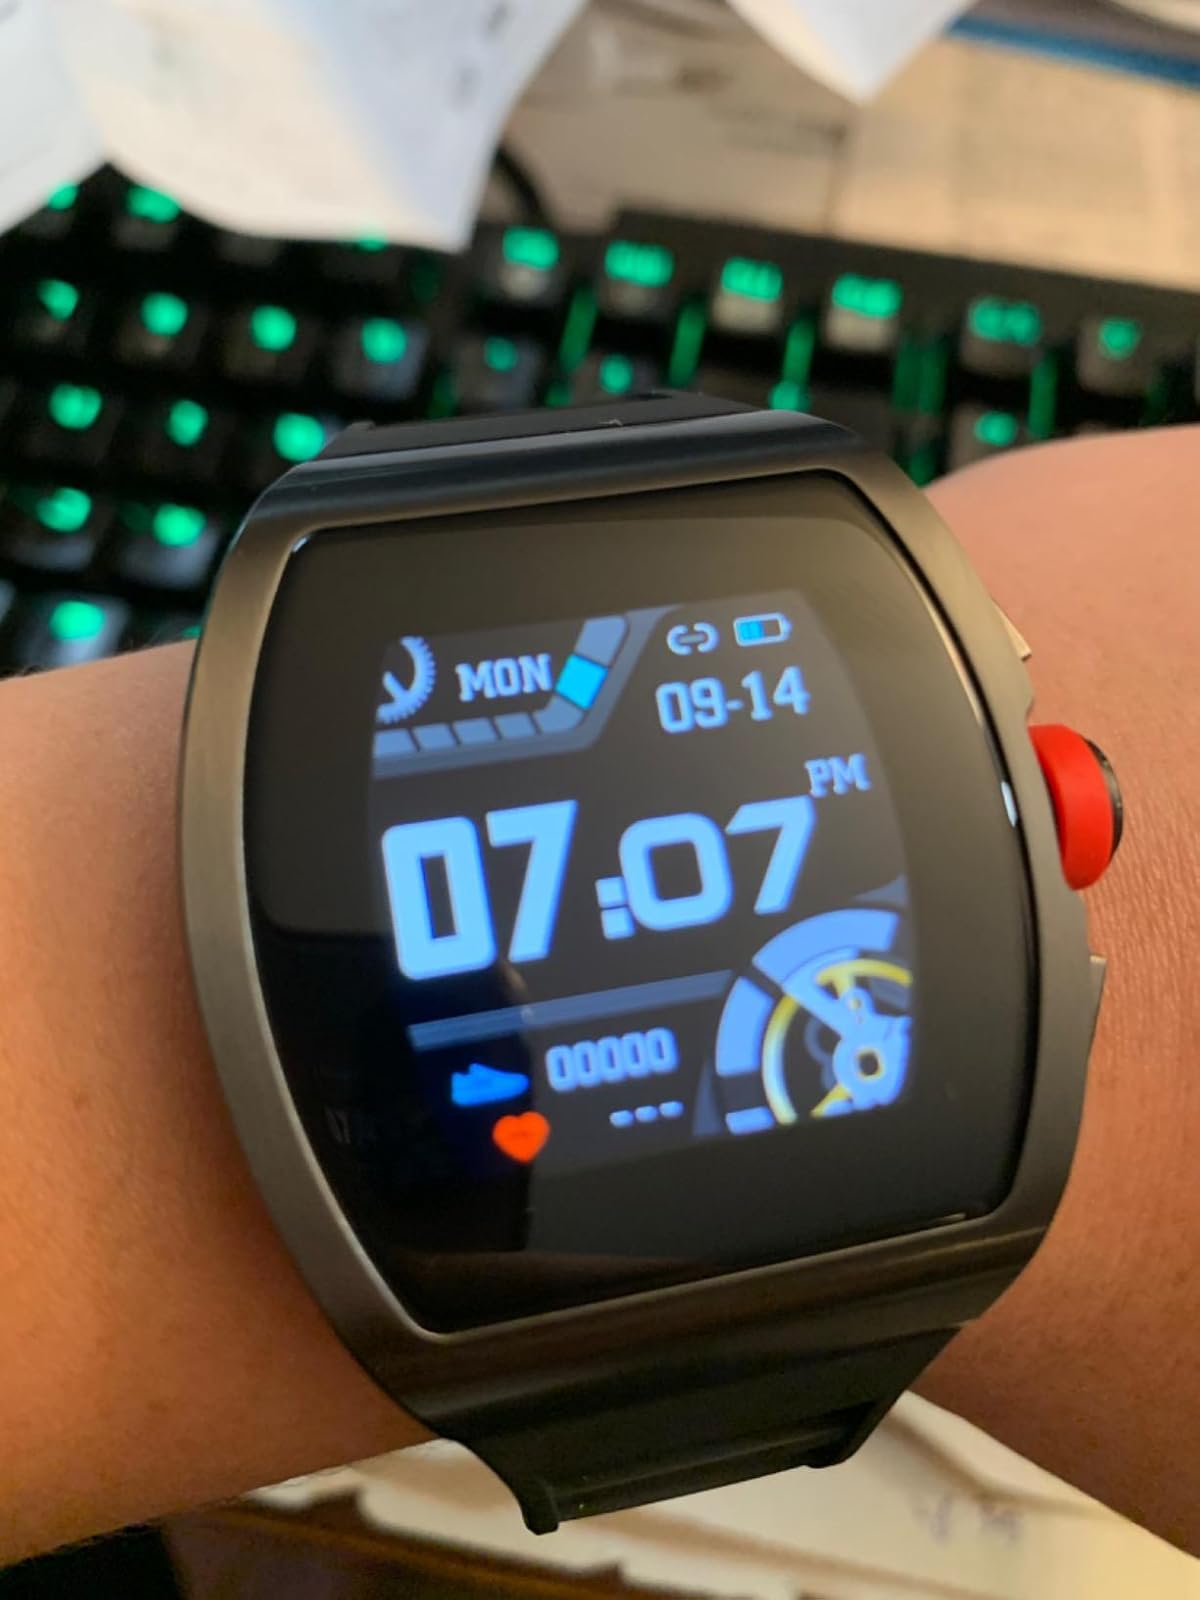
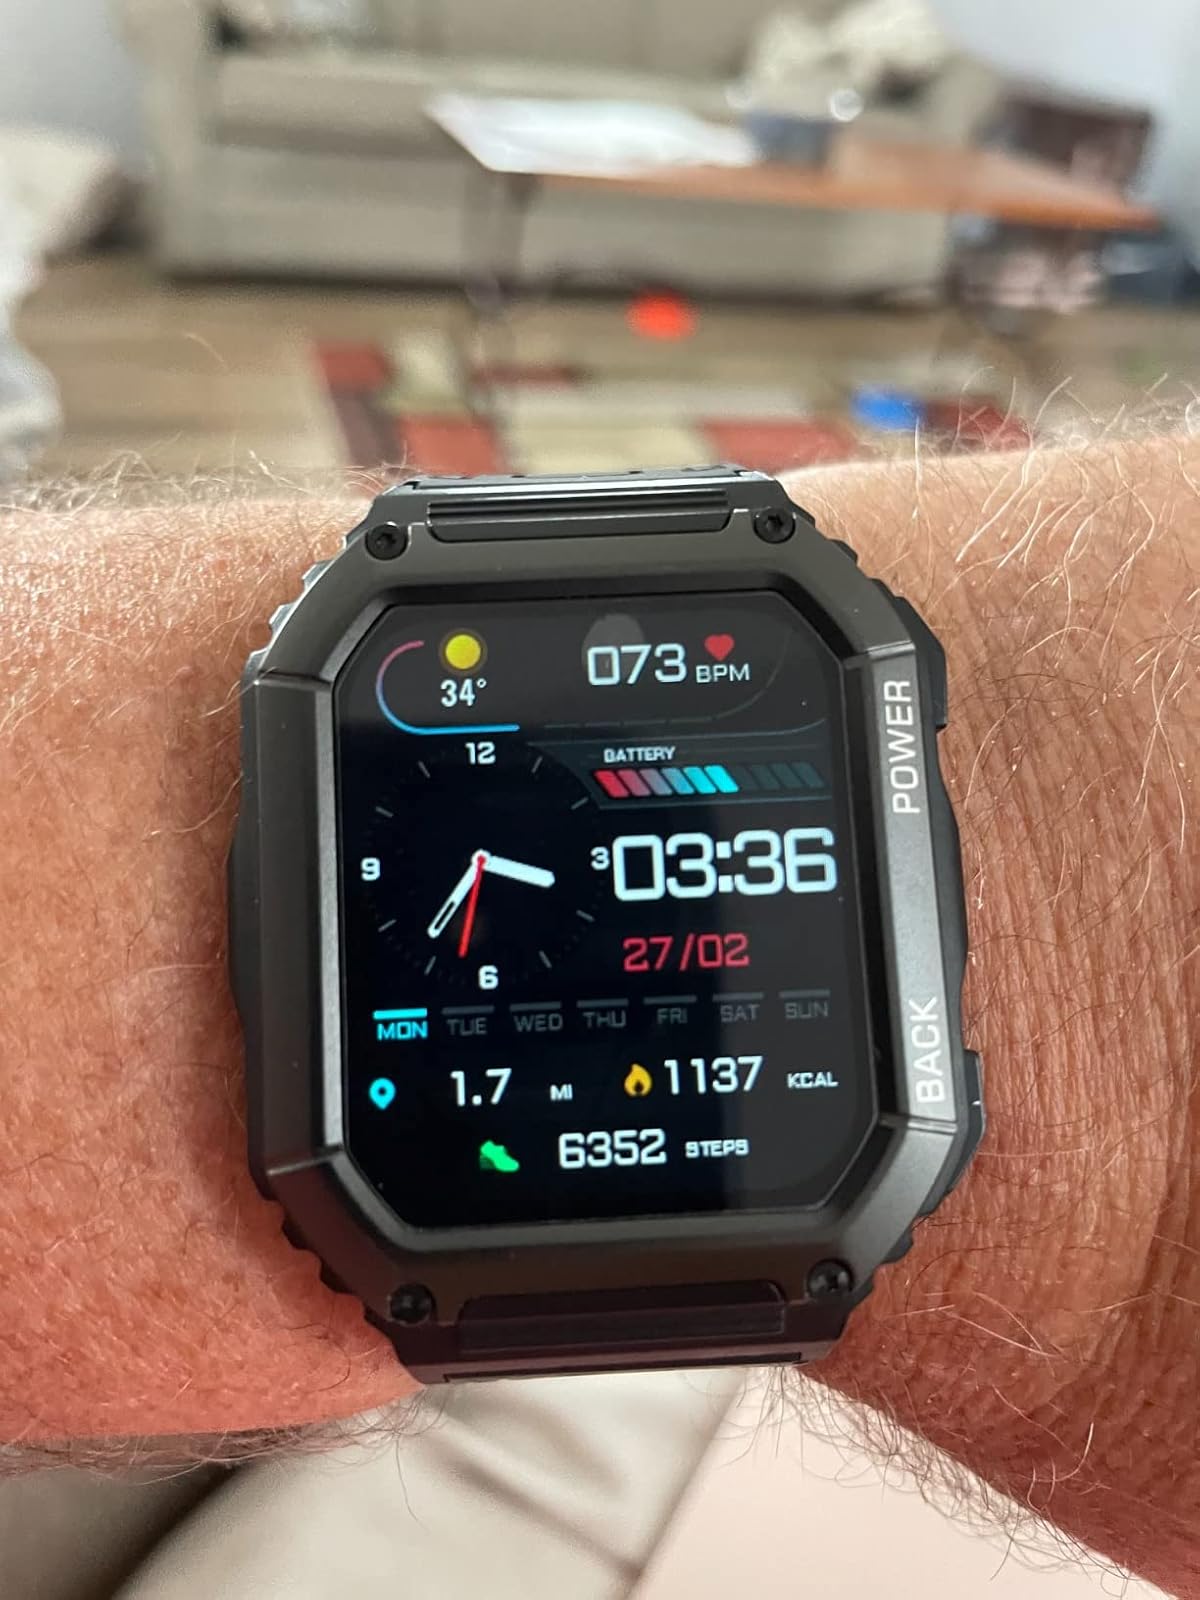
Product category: smartwatch
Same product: no